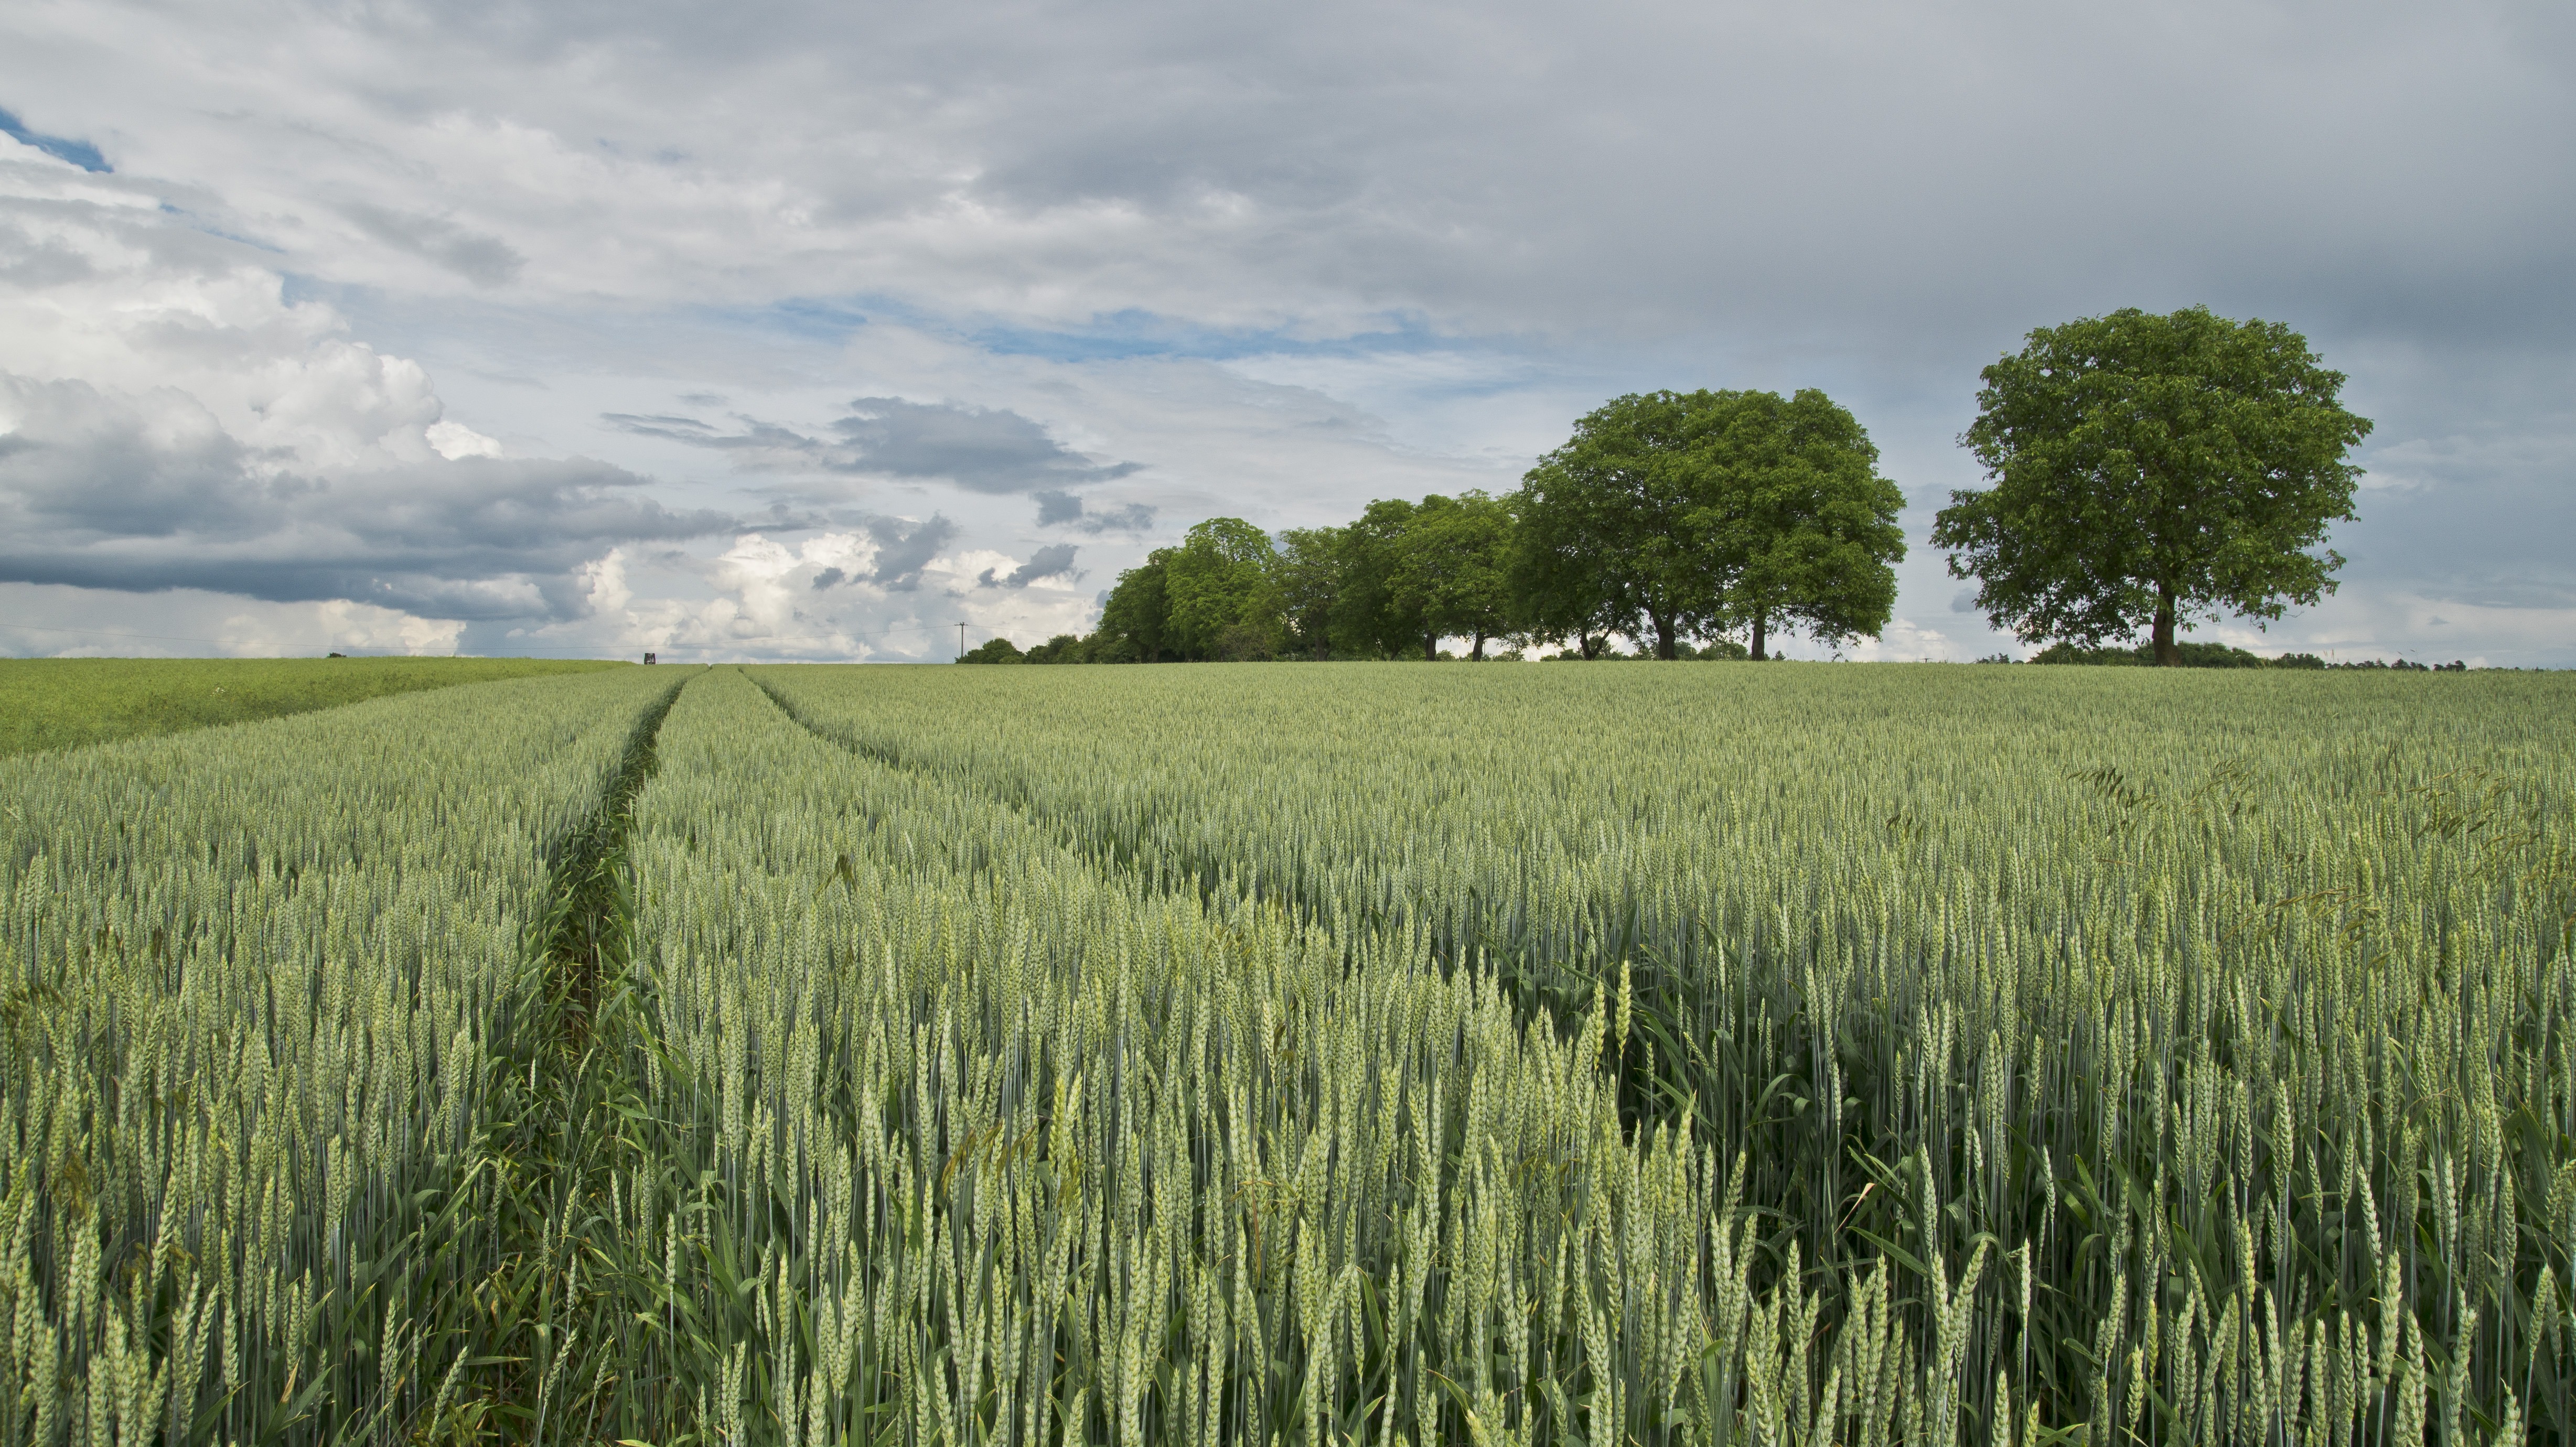
landscape, tree, grass, plant, sky, field, meadow, wheat, grain, prairie, food, green, crop, scenic, pasture, agriculture, plain, wheat field, grassland, cereals, ecosystem, rural area, paddy field, flowering plant, grass family, land plant